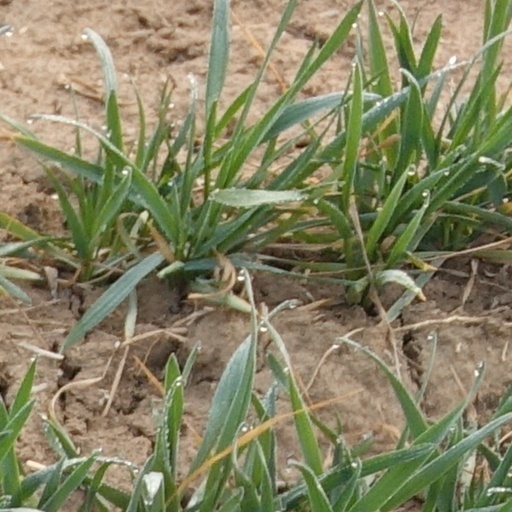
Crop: wheat